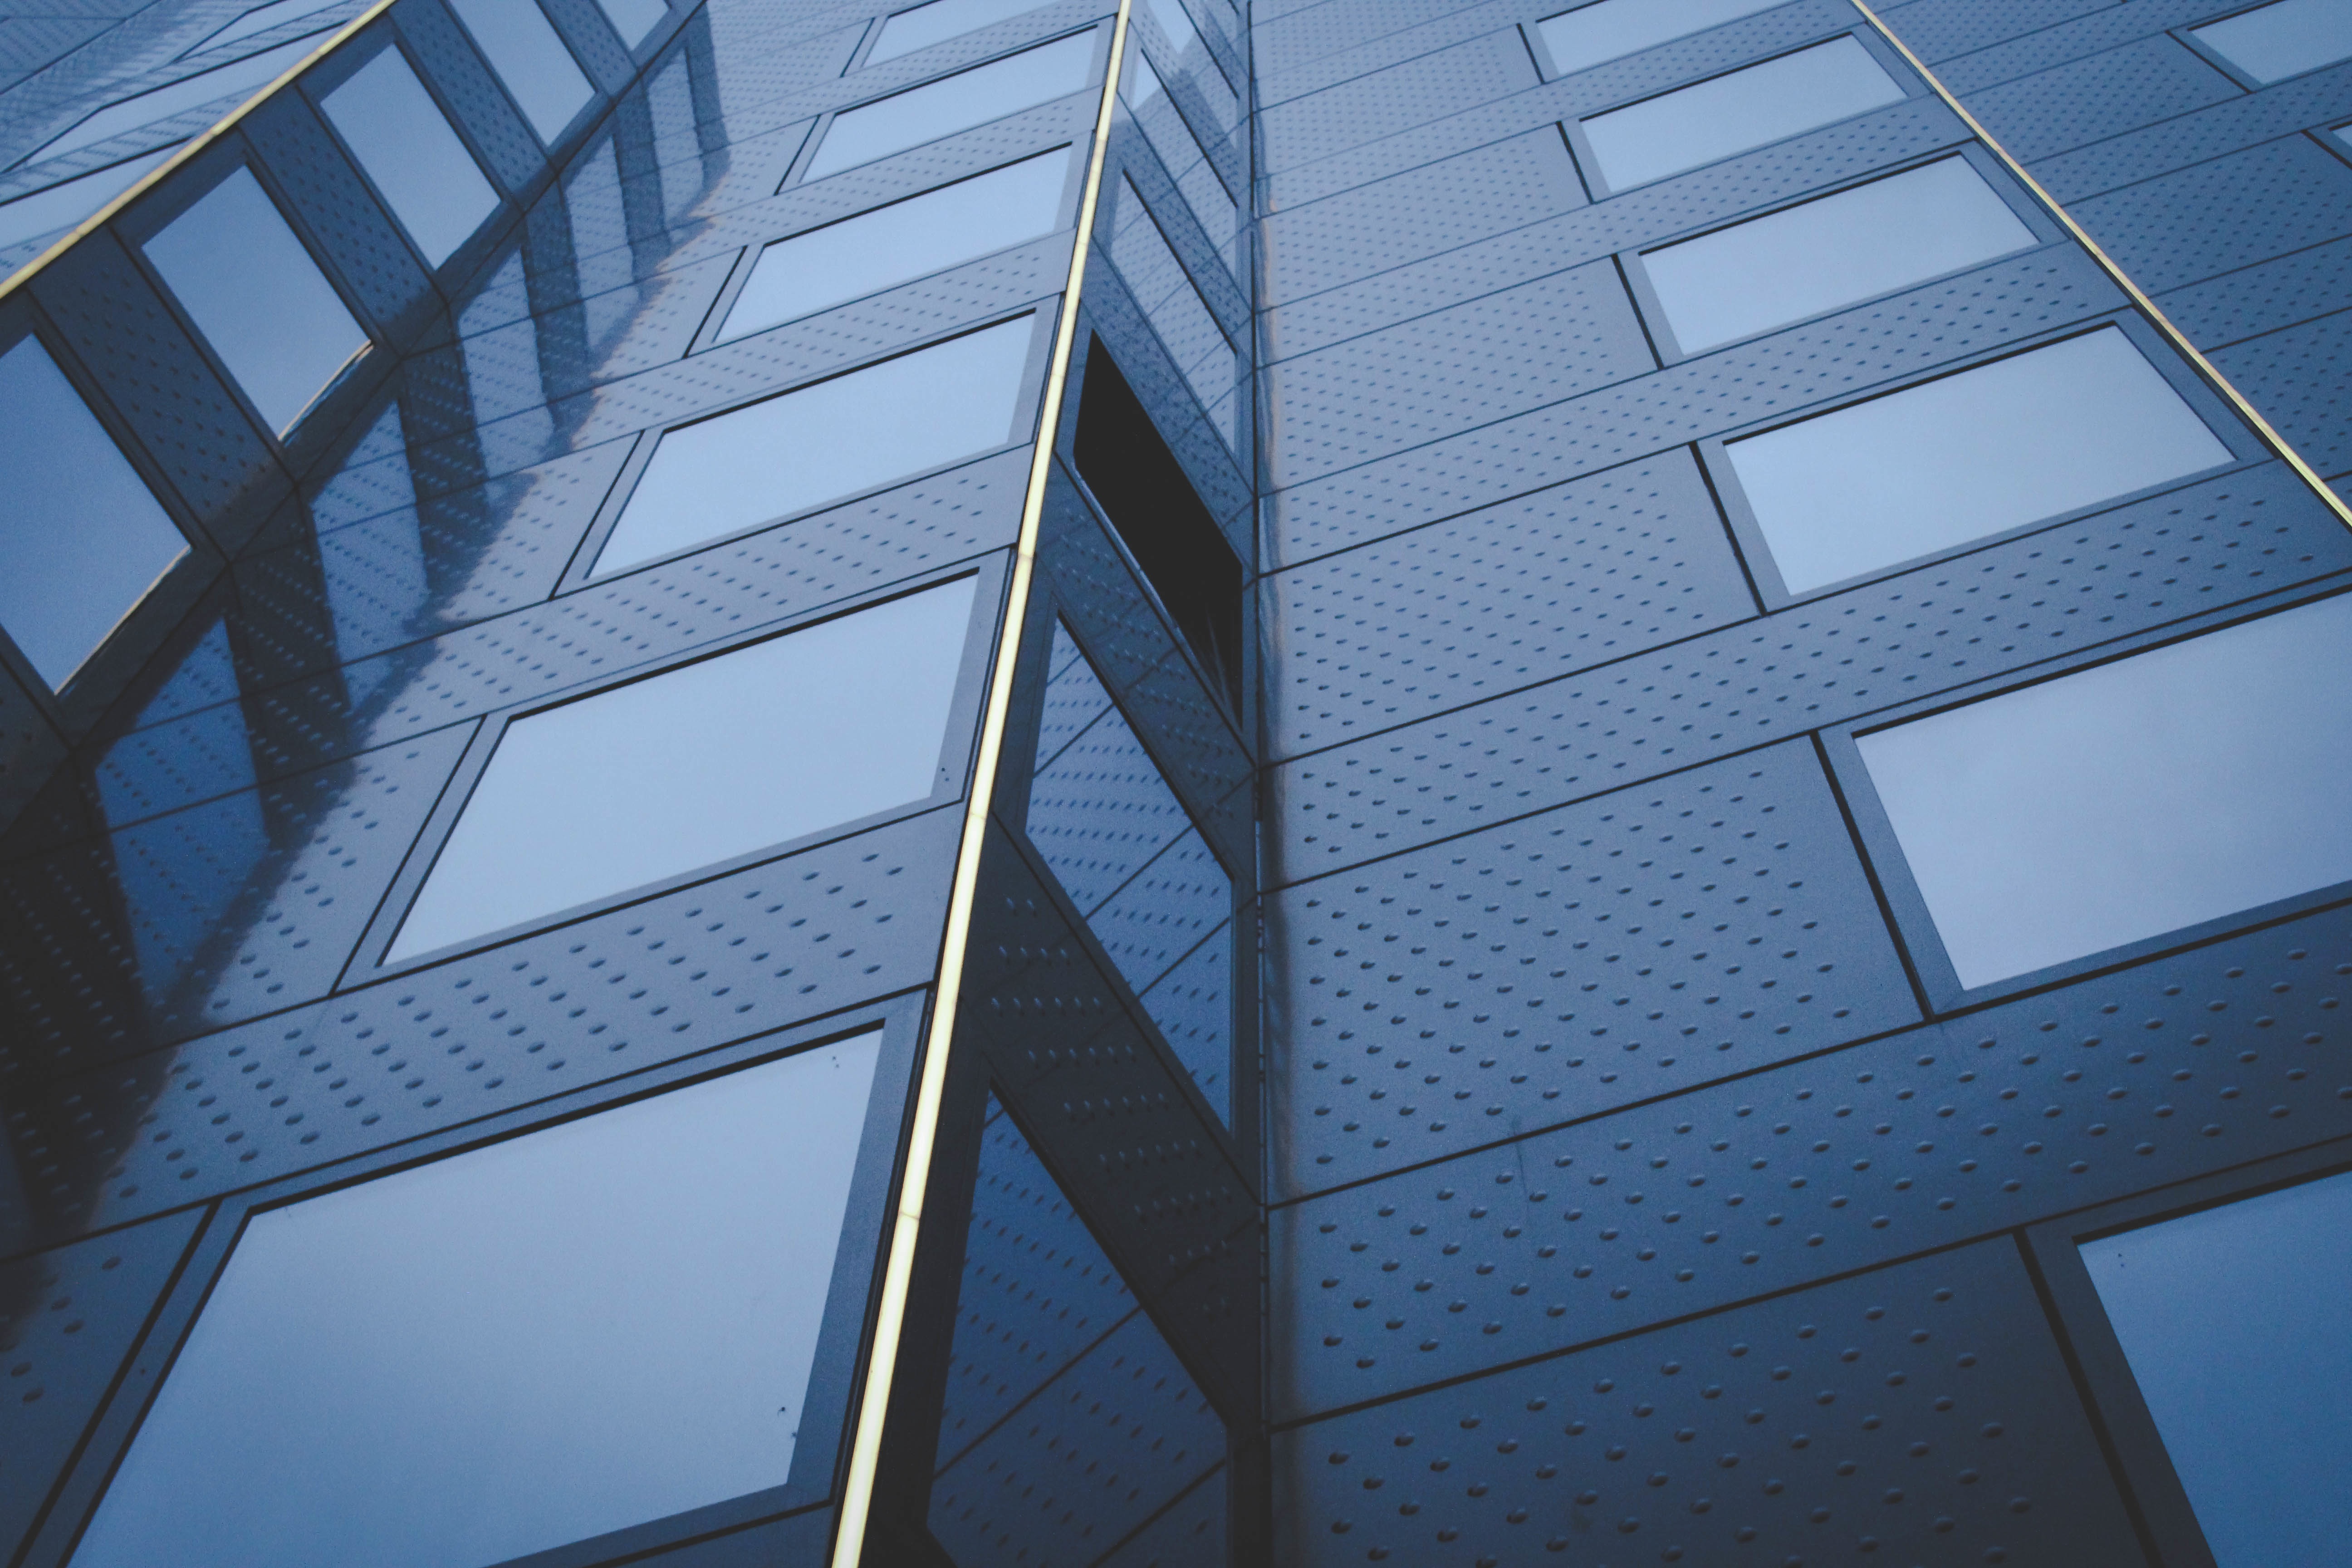
architecture, window, skyscraper, wall, line, facade, blue, design, symmetry, shape, daylighting